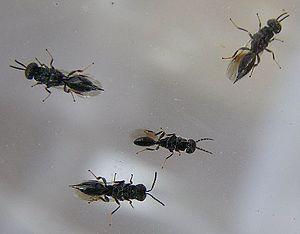
Eurytoma amygdali en captivité, 1 mâle et 3 femelles, vue ventrale.